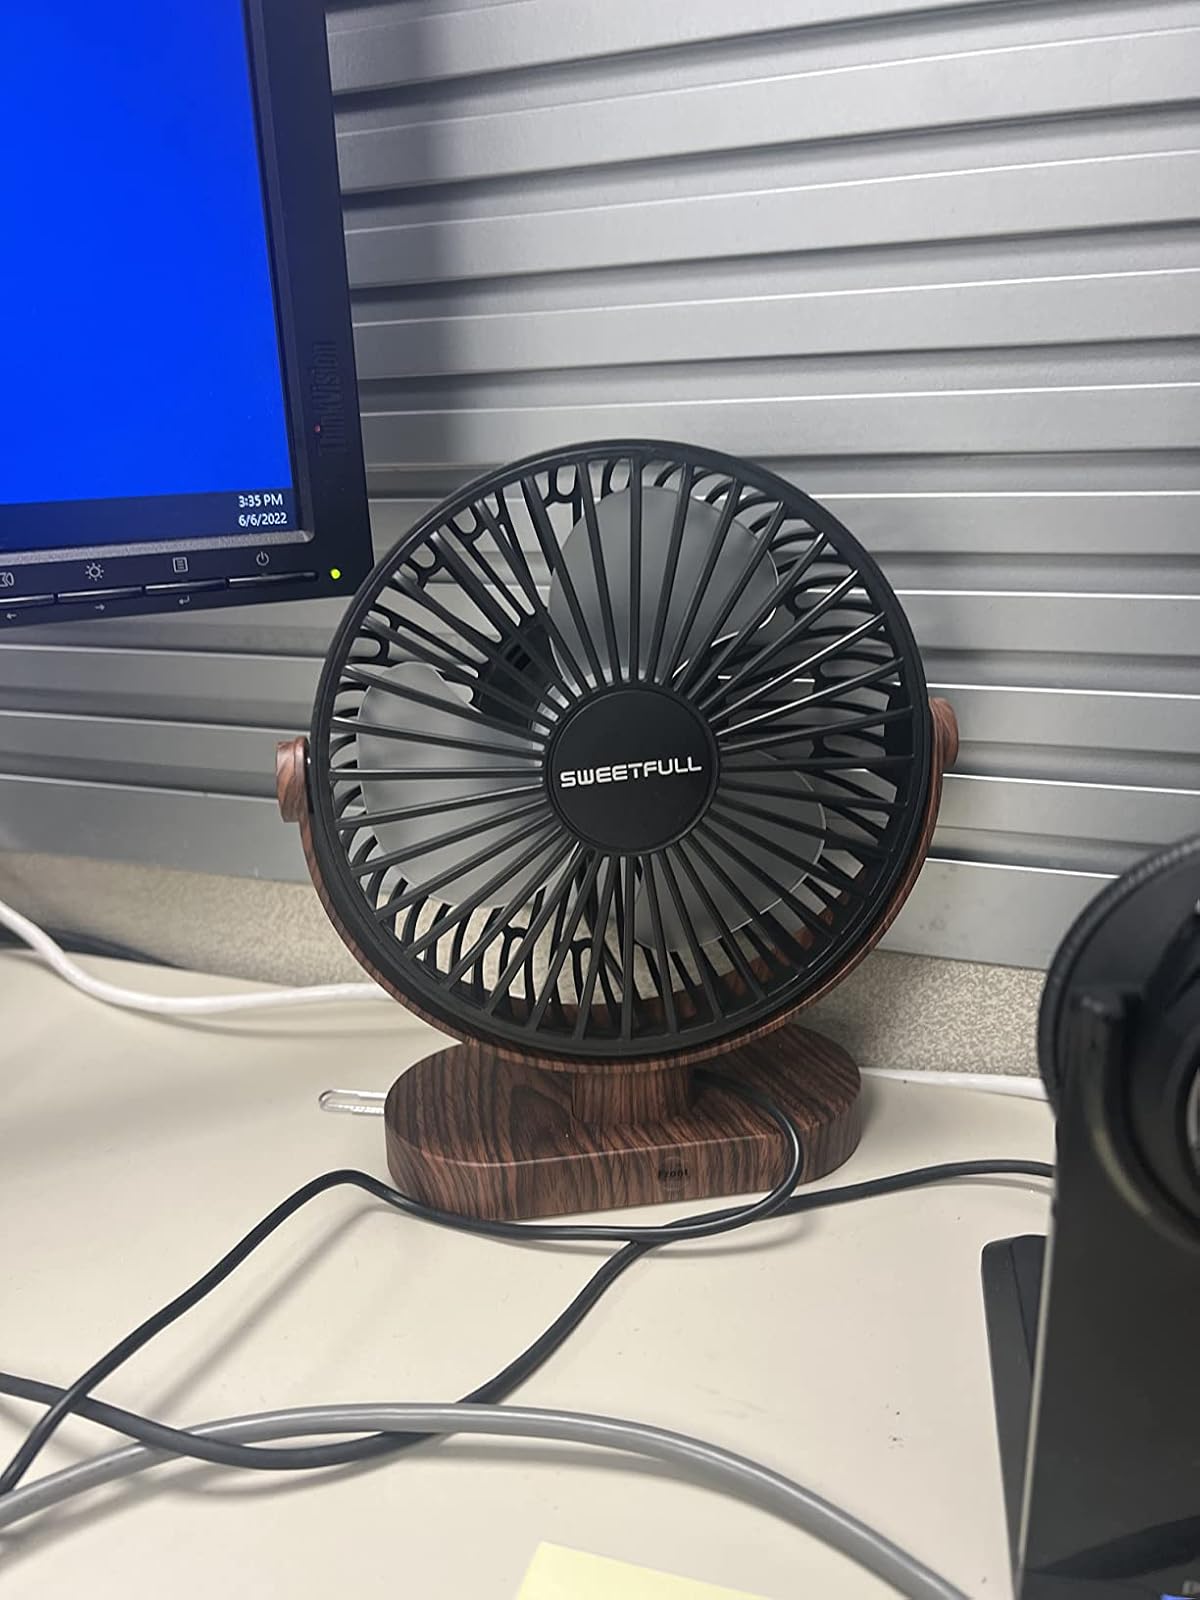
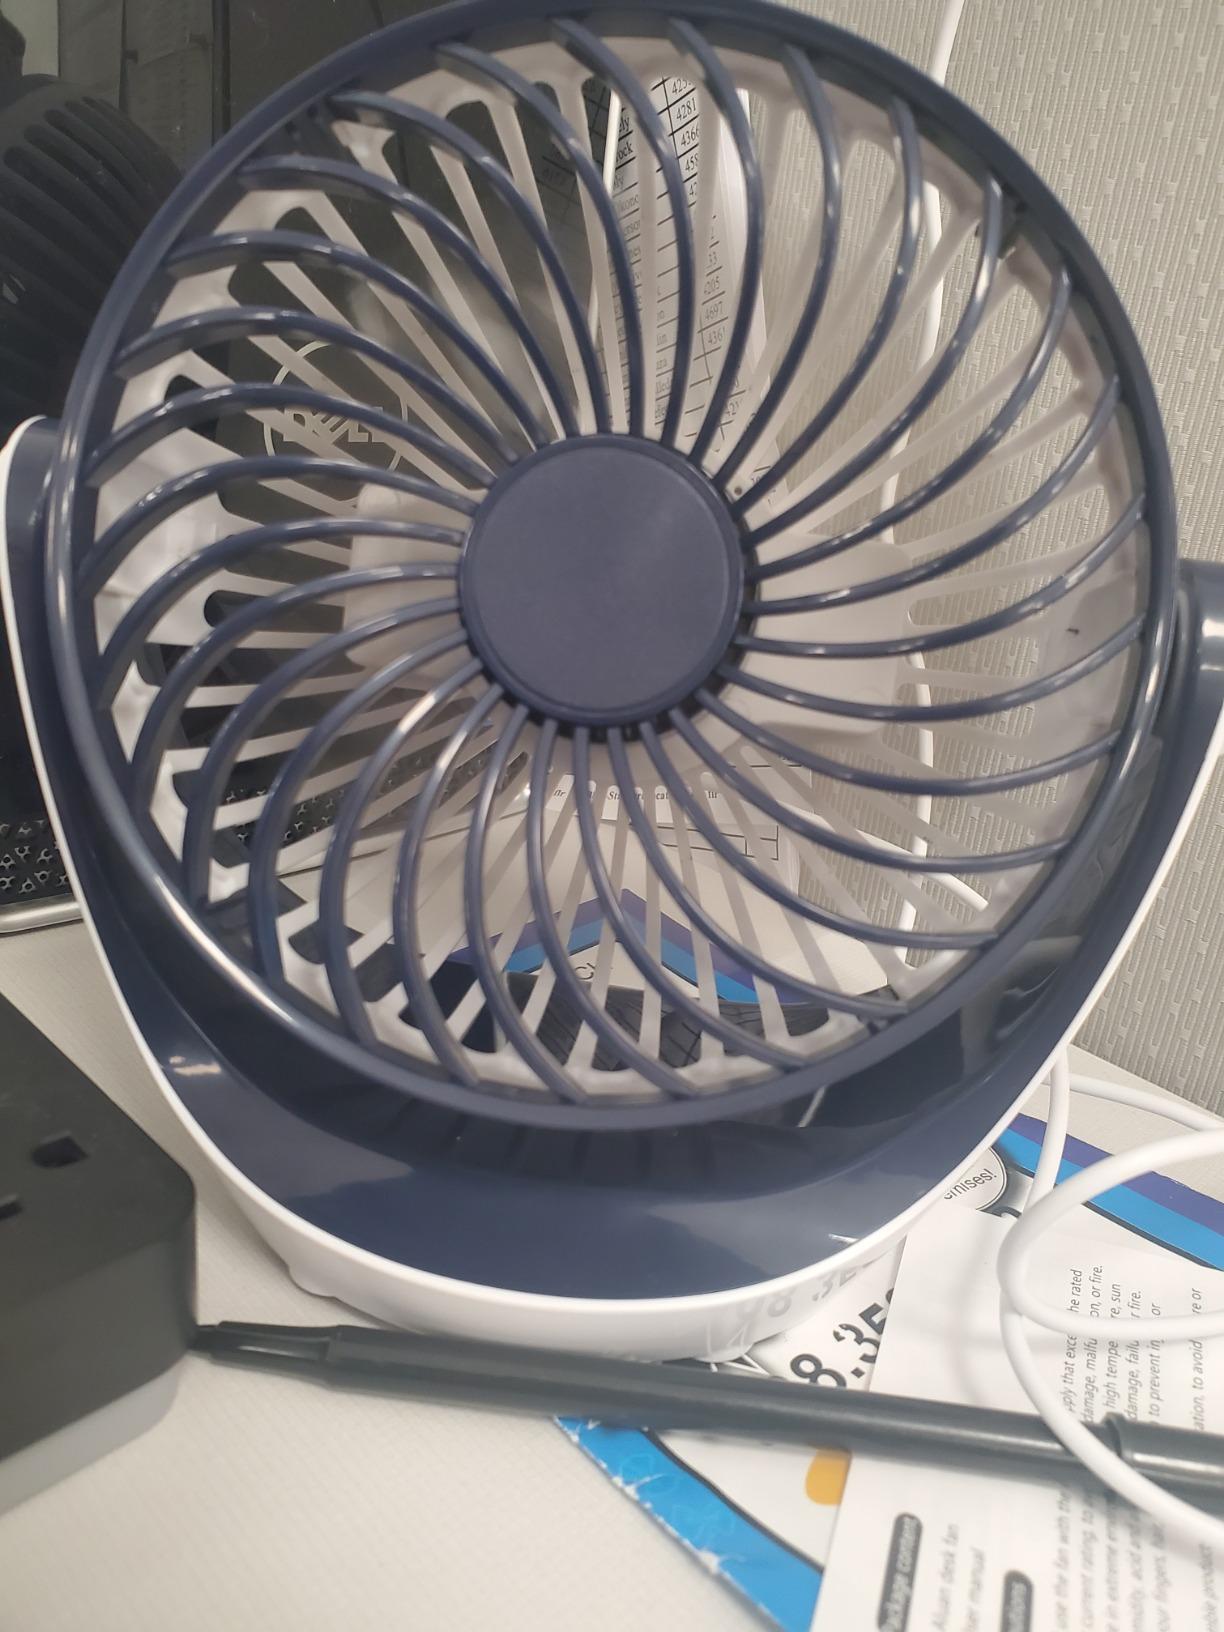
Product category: fan
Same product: no